Sanyati District

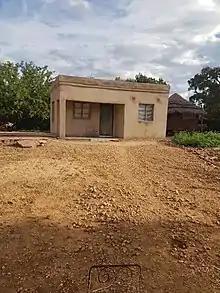
Modern and traditional houses in Sanyati District.

Sanyati District is a district of the Province Mashonaland West in Zimbabwe. The district was created 2007 by splitting Kadoma District in Mhondoro–Ngezi District and Sanyati District.